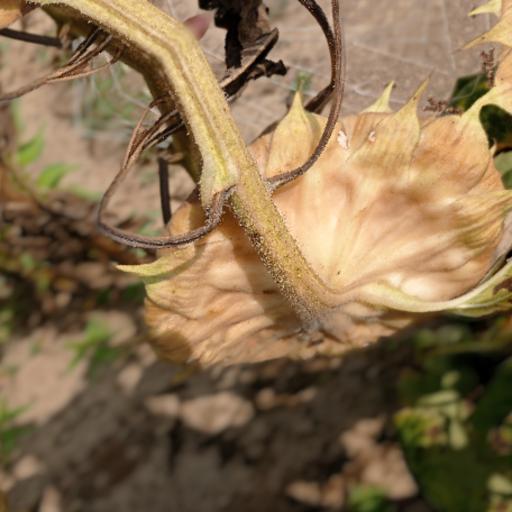
Label: Gray_mold